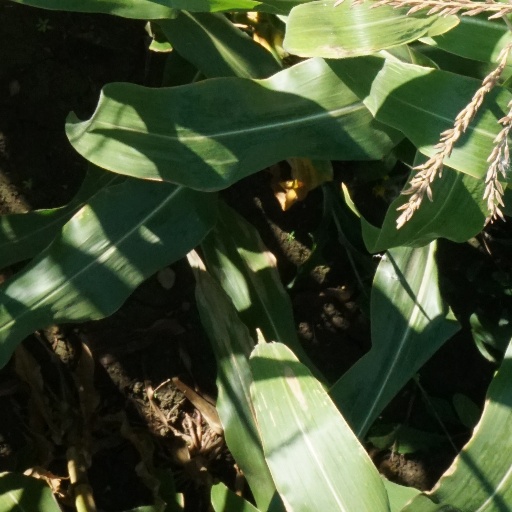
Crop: maize; corn